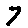
Label: 7